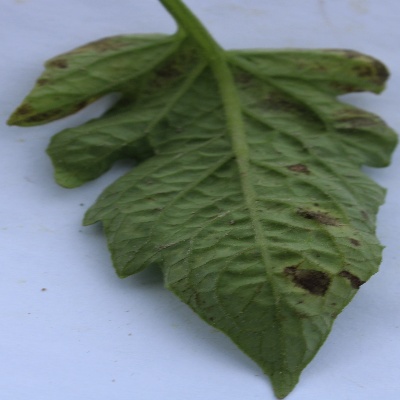
Crop: Tomato
Condition: septoria leaf spot